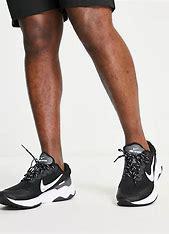
Brand: Nike
Model: Renew Ride 3